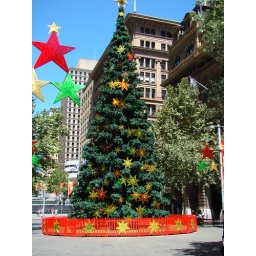
christmas tree near my office